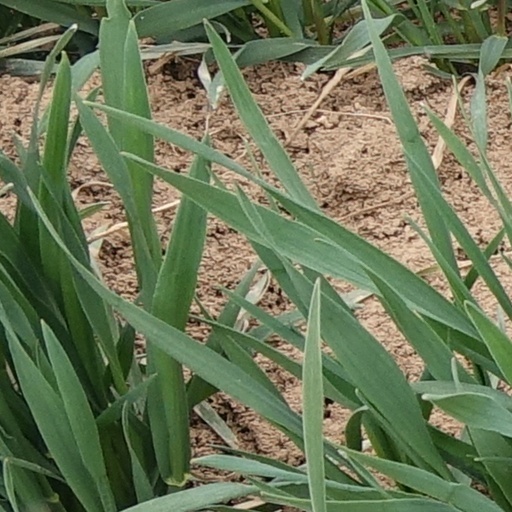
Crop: wheat